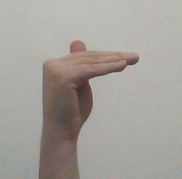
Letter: khaa